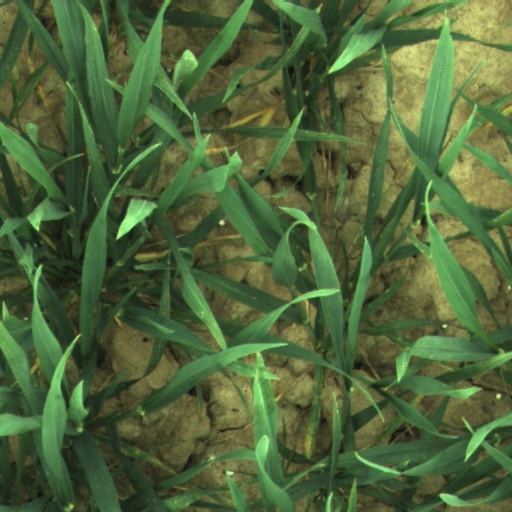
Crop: wheat